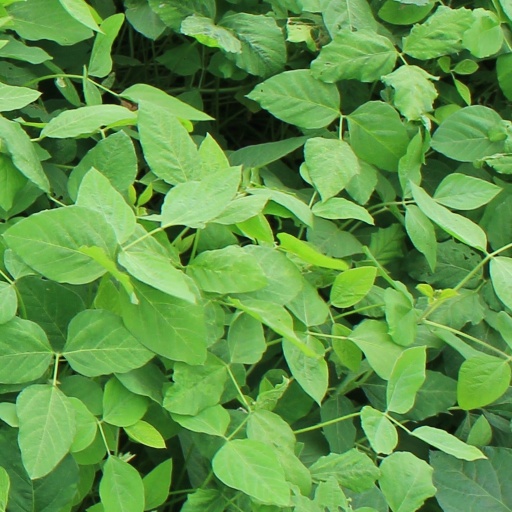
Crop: soybean